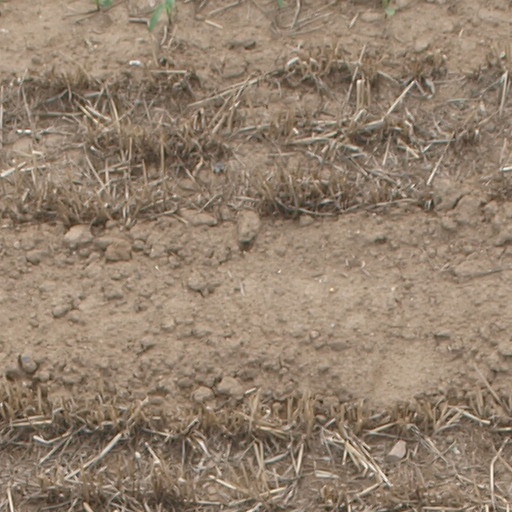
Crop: maize; corn